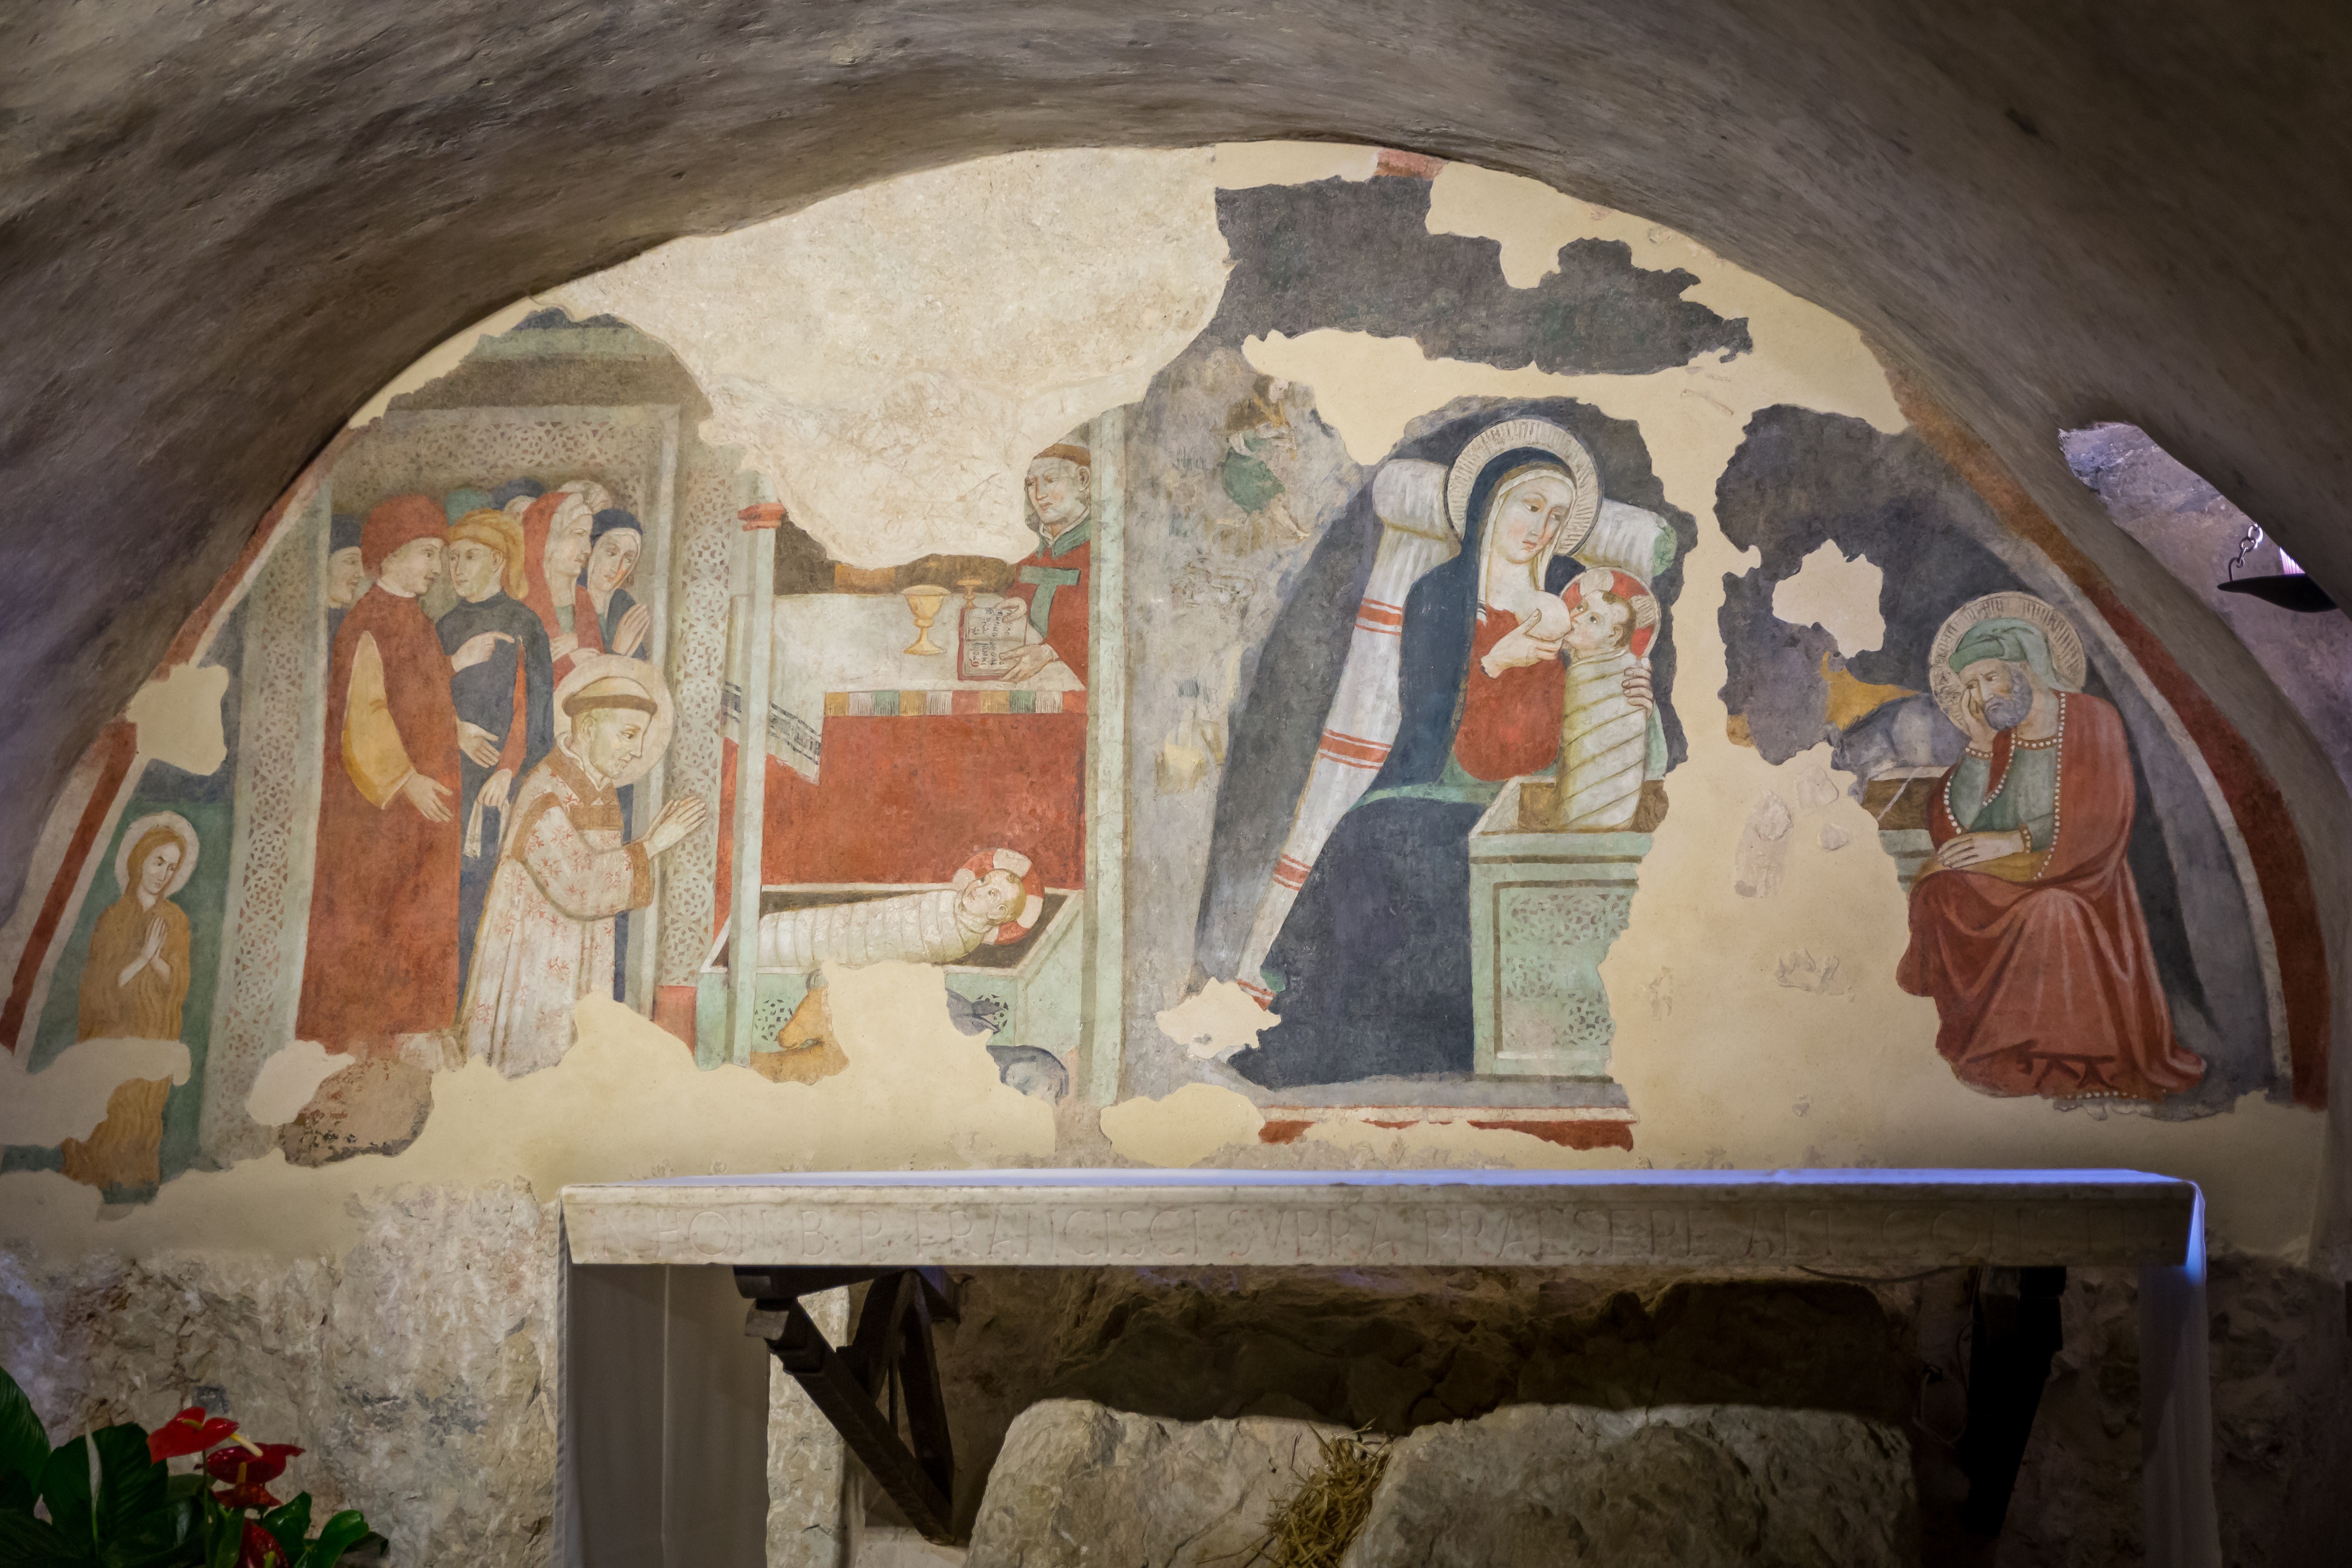
winter, light, night, star, wall, celebration, arch, decoration, holiday, religion, ancient, child, italy, church, christian, christmas, baby, season, smiling, bible, painting, celebrate, stable, cheerful, advent, religious, christ, family, nativity, art, fun, mother, happy, happiness, temple, faith, mural, mary, jesus, crib, history, poverty, christianity, holy, scene, virgin, joseph, story, tourist attraction, tradition, manger, xmas, enjoyment, italian, traditional, middle ages, born, poor, birth, bethlehem, nativity scene, celebrating, franciscan, assisi, ancient history, saint francis, greccio, first nativity